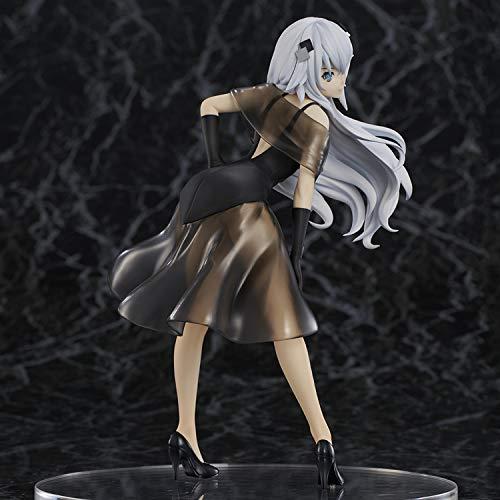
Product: Union Creative Hyperdimension Neptunia: Black Heart (Dress Version) PVC Figure, Multicolor
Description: A Union Creative import.
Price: $153.28
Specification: ProductDimensions:4x4x8.8inches|ItemWeight:1.52pounds|ShippingWeight:1.28pounds(Viewshippingratesandpolicies)|ASIN:B07K7V51SW|Itemmodelnumber:-|Manufacturerrecommendedage:15yearsandup